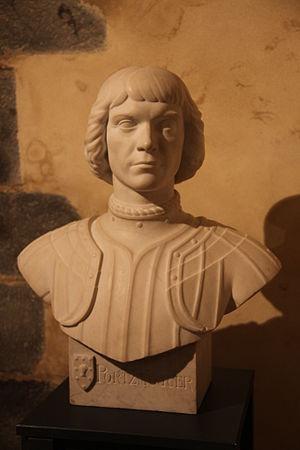
Hervé de Portzmoguer. Château de Brest